Goth subculture

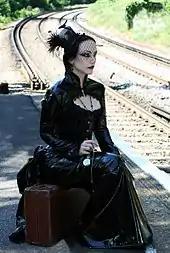
A gothic model pictured in June 2008

Goth is a music-based subculture that emerged in the United Kingdom in the late 1970s and early 1980s. The subculture developed around gothic rock, a genre that evolved from post-punk while incorporating darker, more atmospheric elements. Key bands that shaped the early gothic sound and aesthetic include Bauhaus, Siouxsie and the Banshees, and the Cure. Other post-punk acts like Joy Division, while not strictly gothic rock, influenced the movement's melancholic and introspective approach. The subculture also drew inspiration from glam rock artists such as David Bowie and from literary and cinematic gothic traditions.